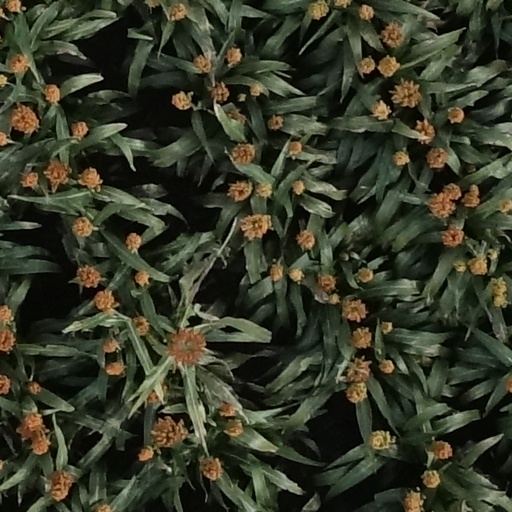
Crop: sorghum